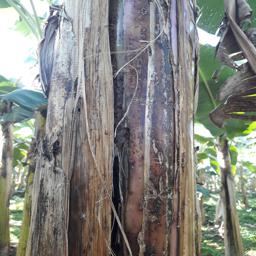
Label: PSEUDOSTEM WEEVIL